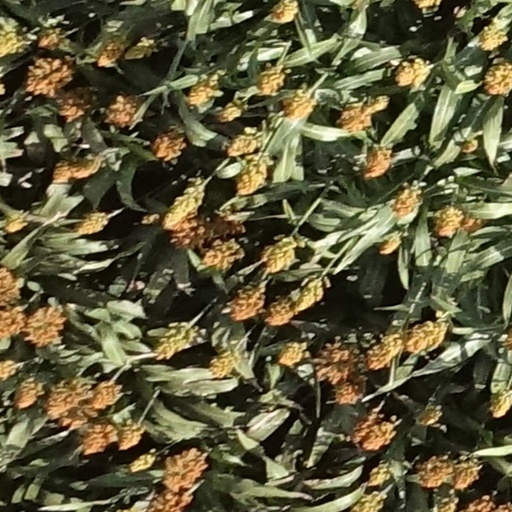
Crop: sorghum